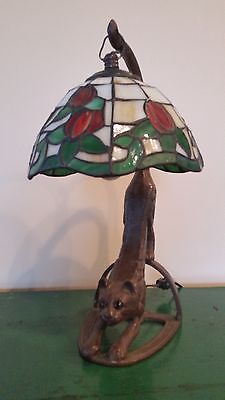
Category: lamp